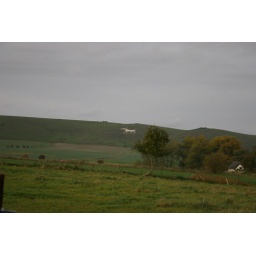
white horse near alton barnes wiltshire england